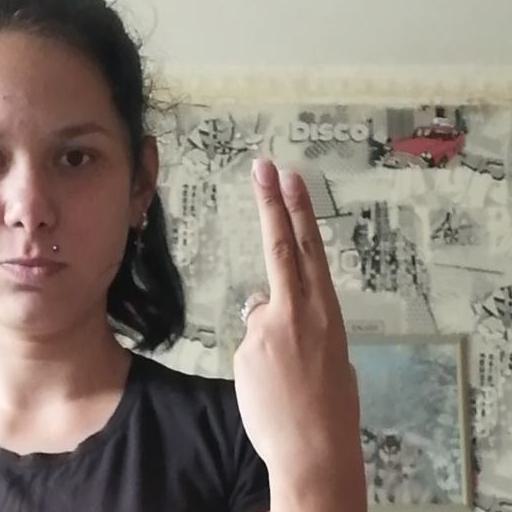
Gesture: two_up_inverted